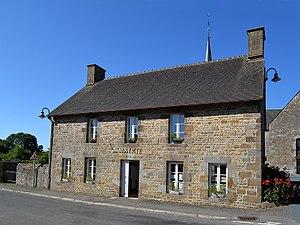
Sainte-Opportune (Orne)
Sainte-Opportune est une commune française, située dans le département de l'Orne en région Normandie, peuplée de 244 habitants.